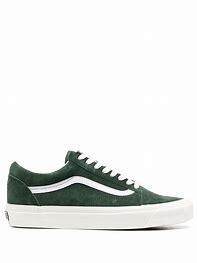
Brand: Vans
Model: UA Old Skool 36 DX